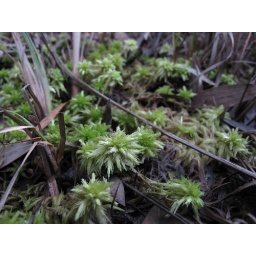
Sphagnum moss growing on the ground in a seasonally flooded forest